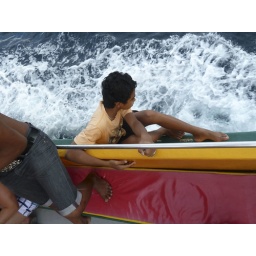
Best seat in the house